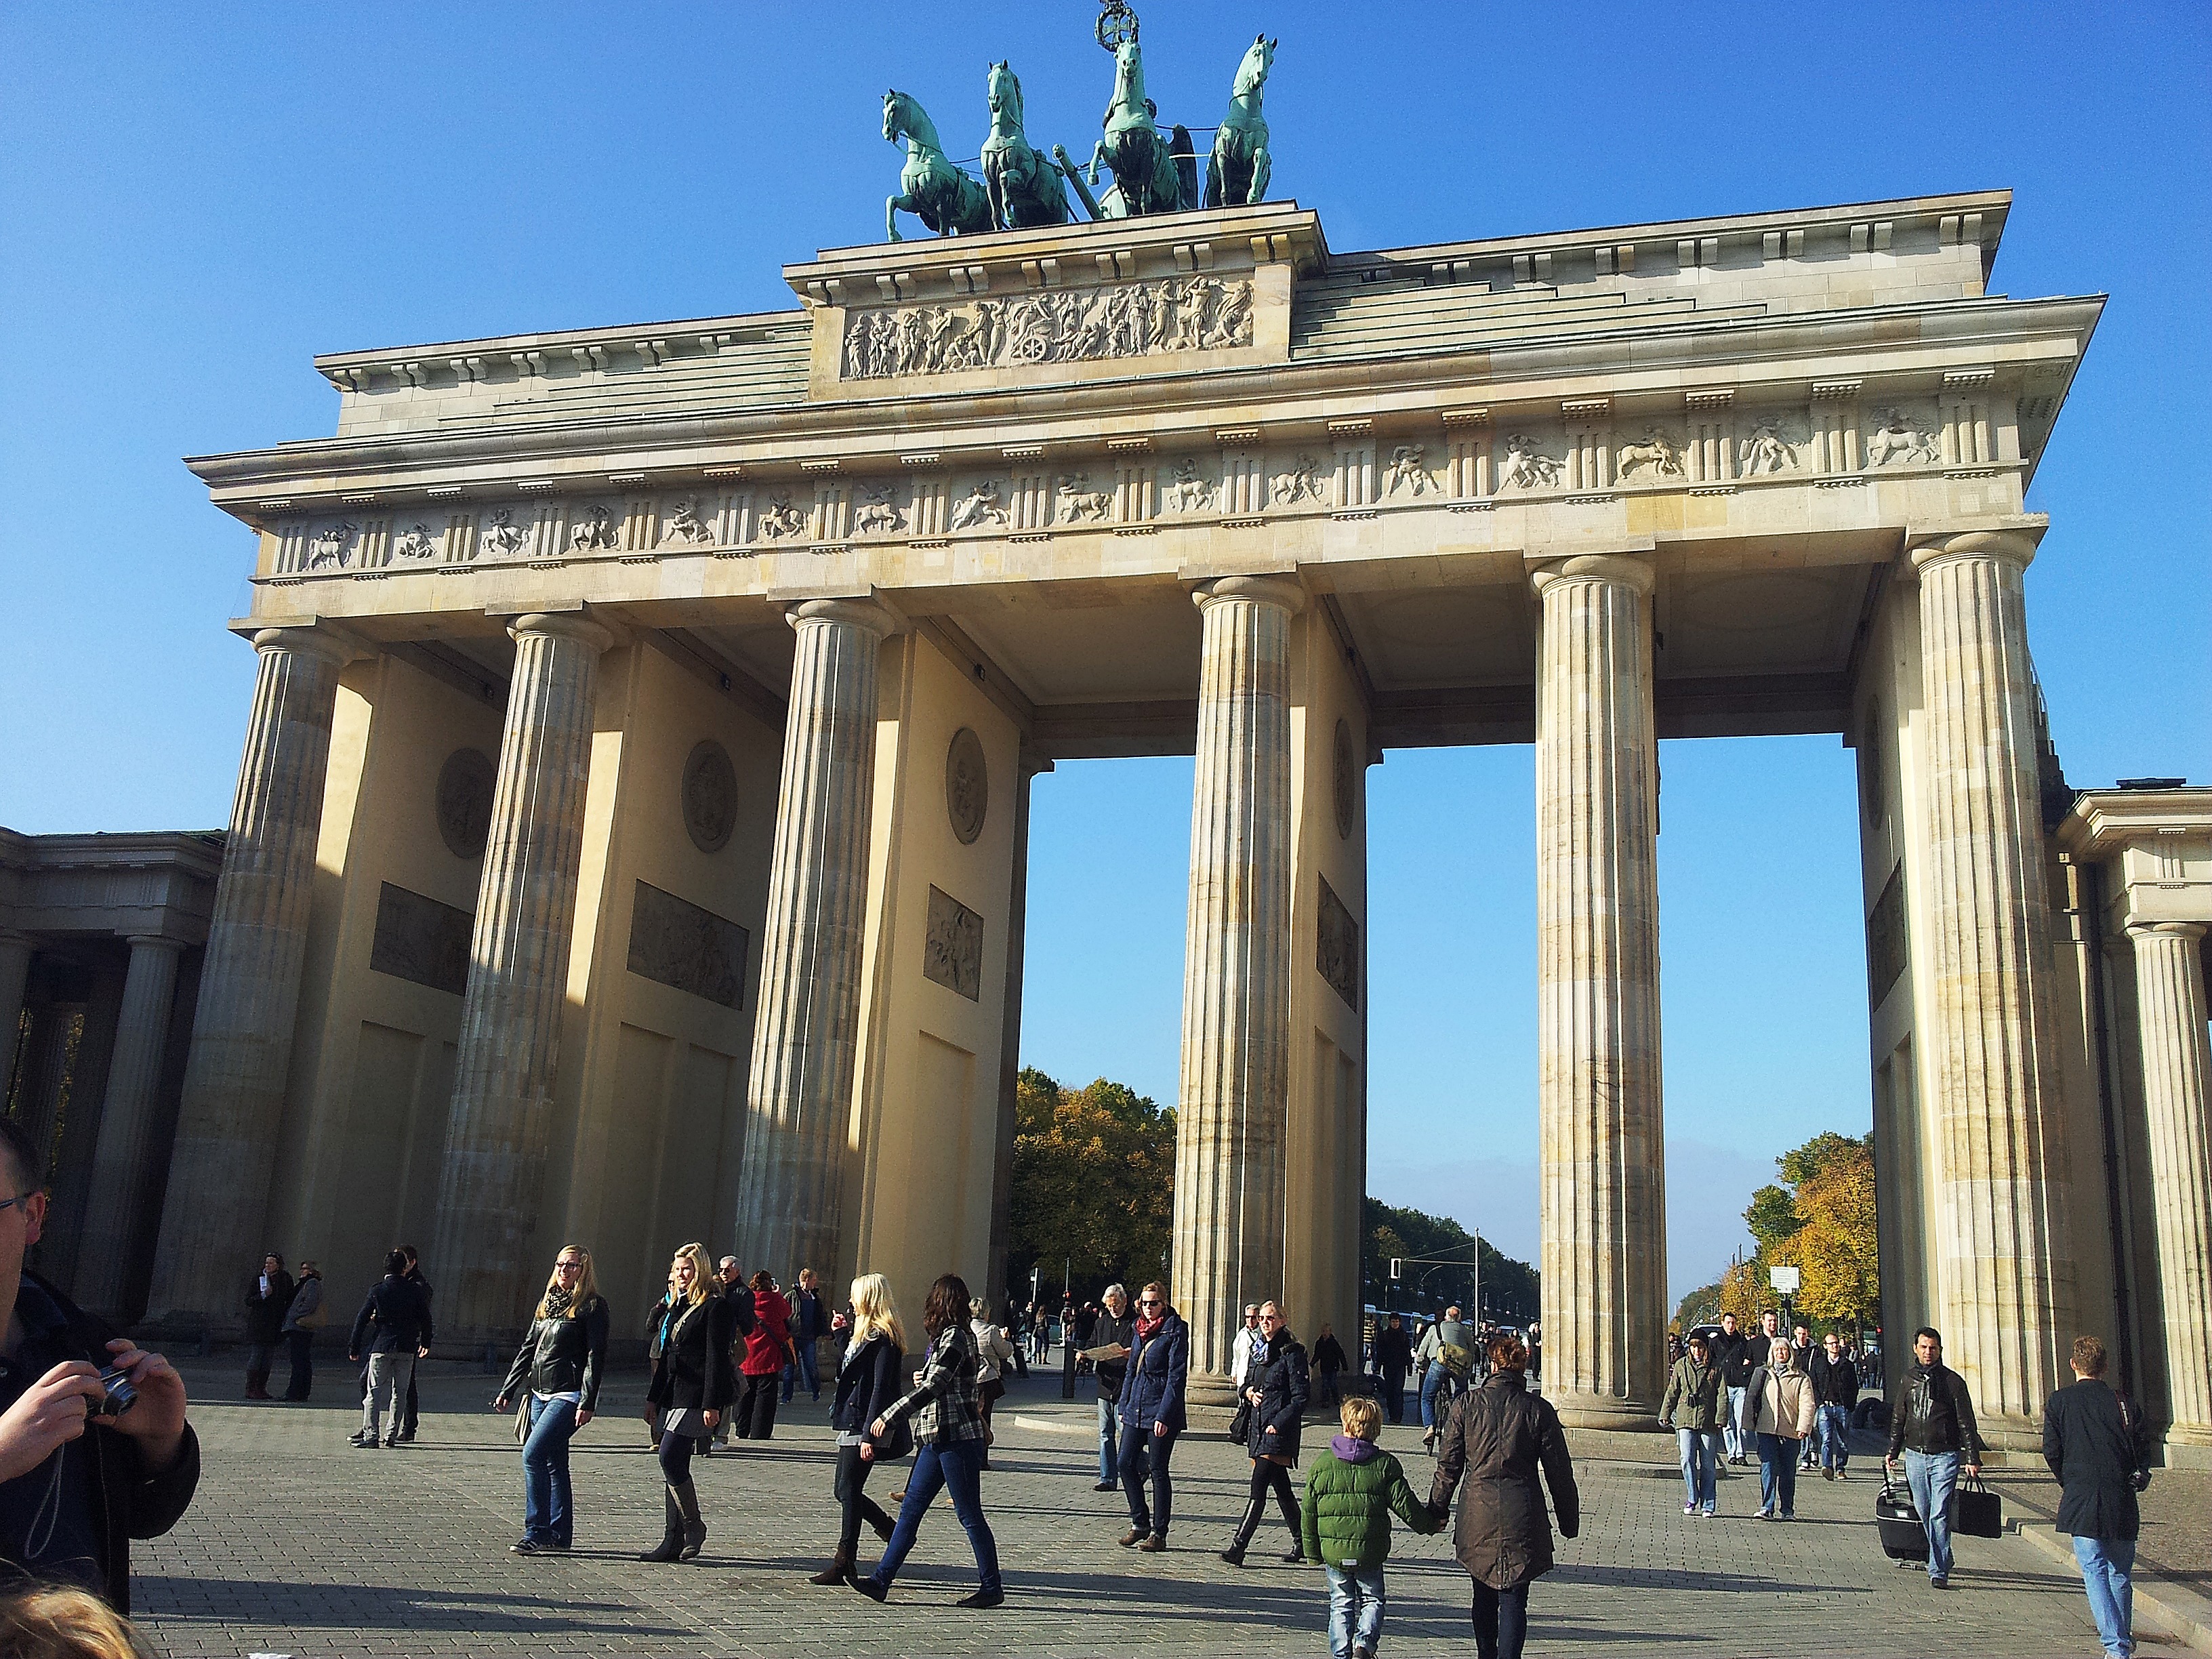
architecture, structure, building, palace, paris, monument, arch, space, plaza, landmark, tourism, goal, berlin, town square, brandenburg, columnar, ancient rome, tours, impressive, roman temple, triumphal arch, ancient history, ancient roman architecture